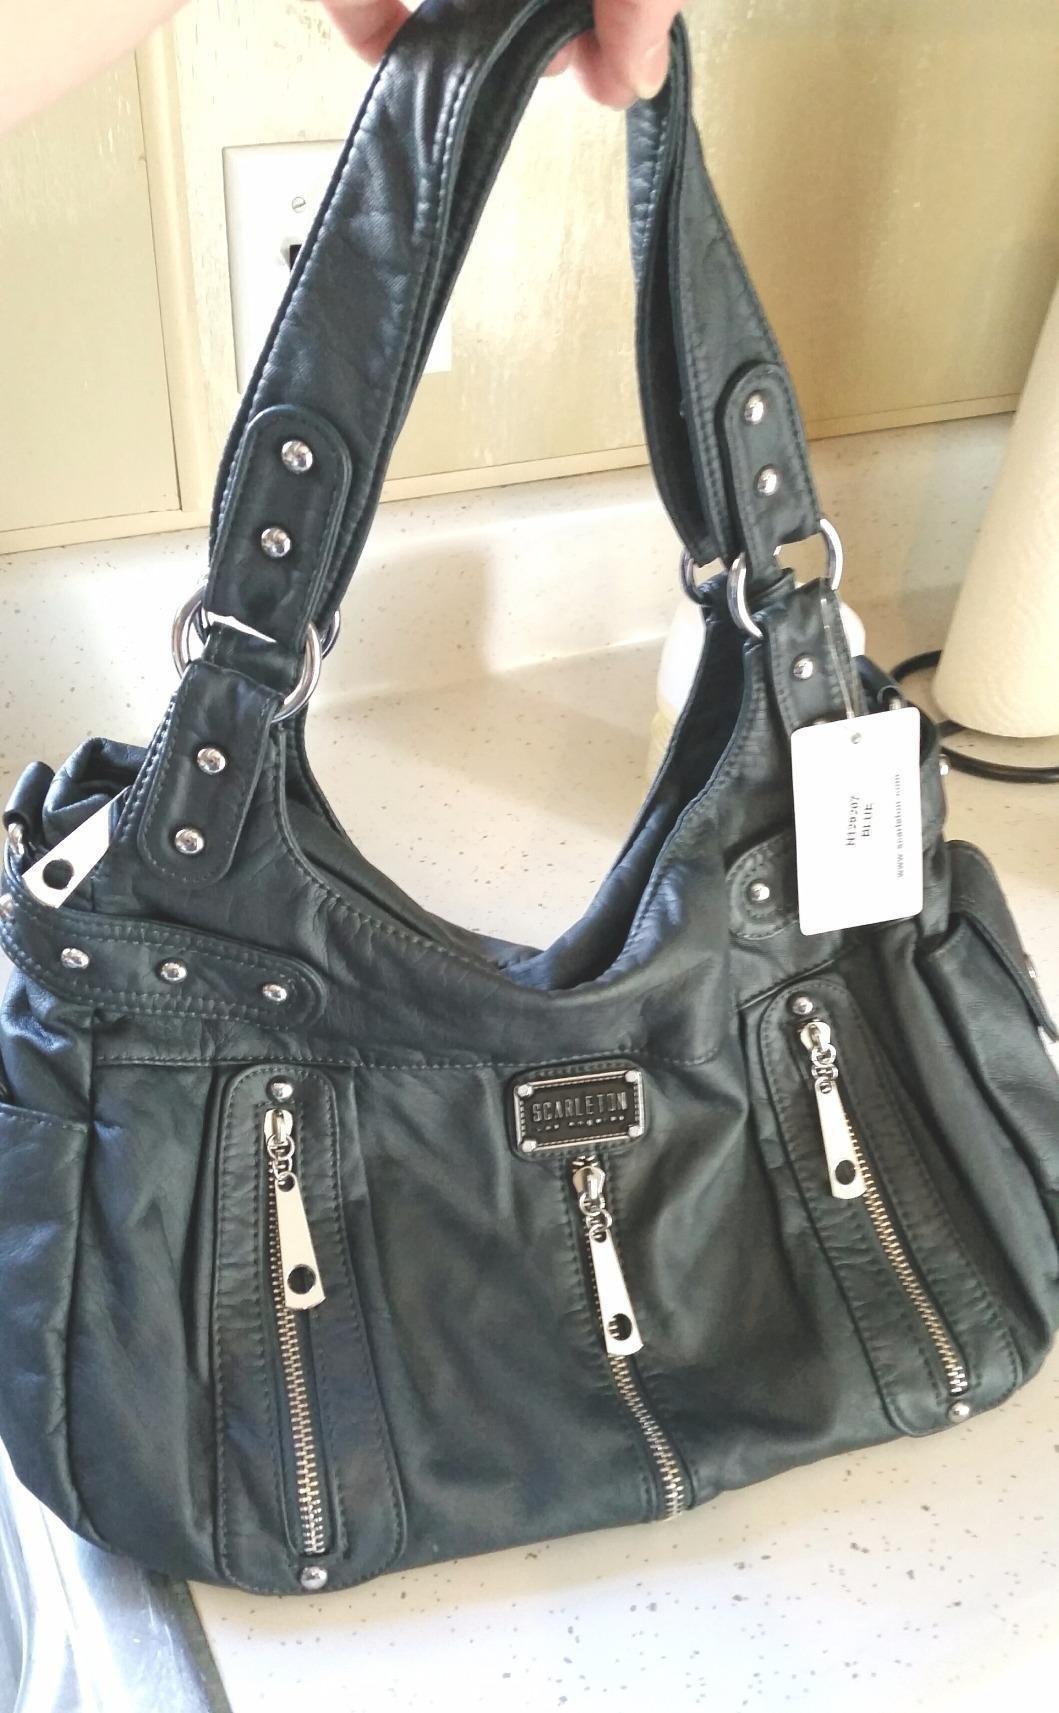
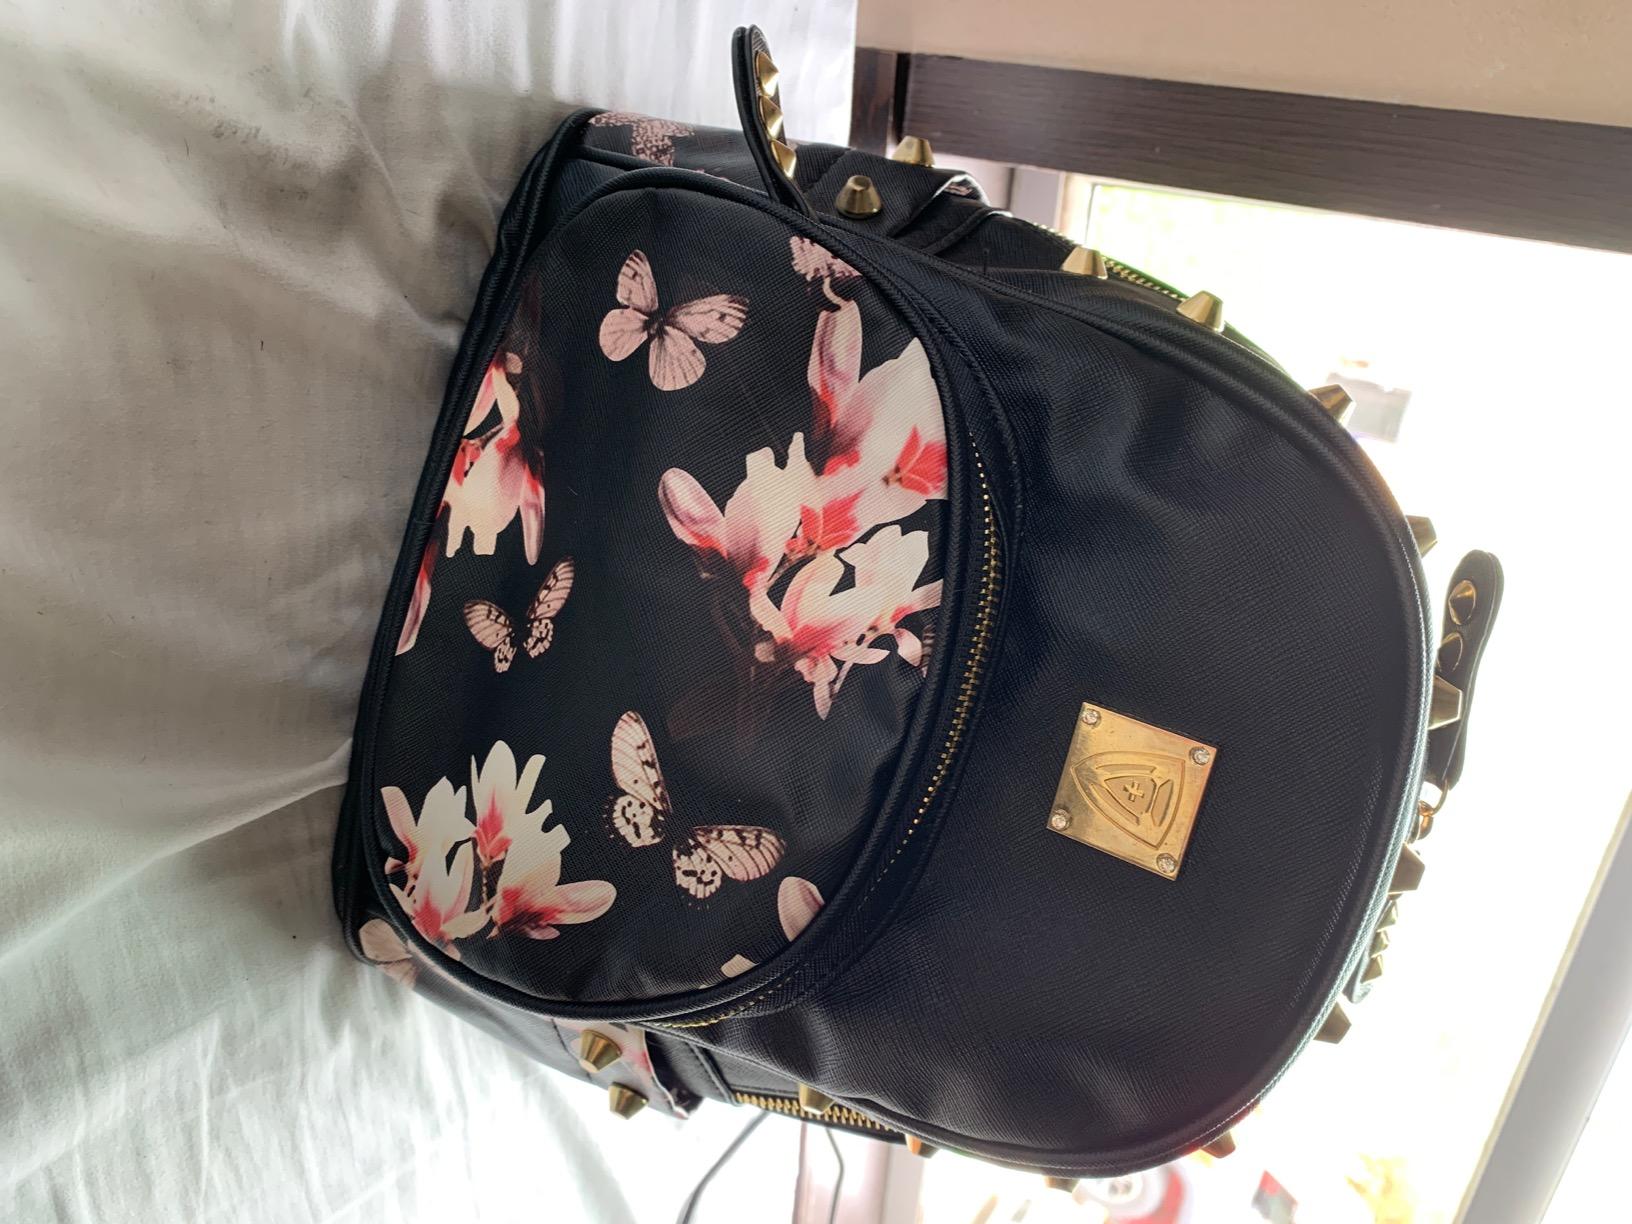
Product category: accessories_handbag
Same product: no